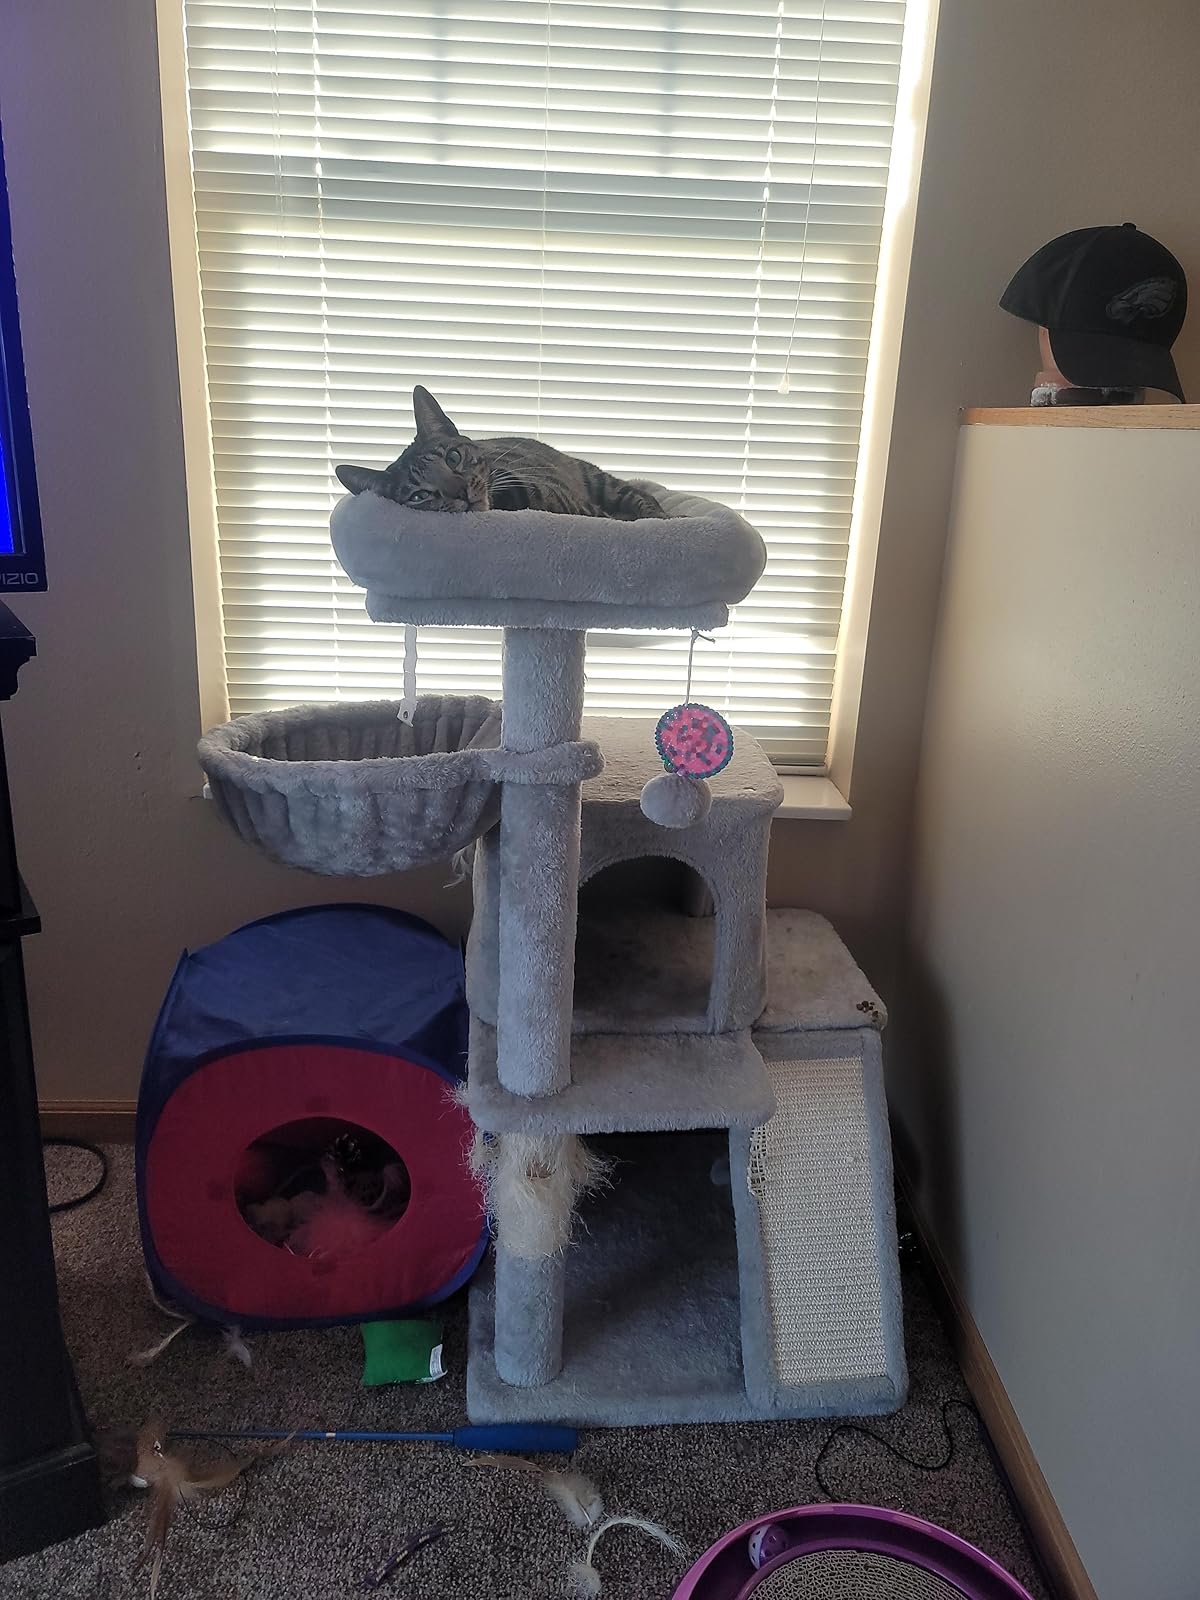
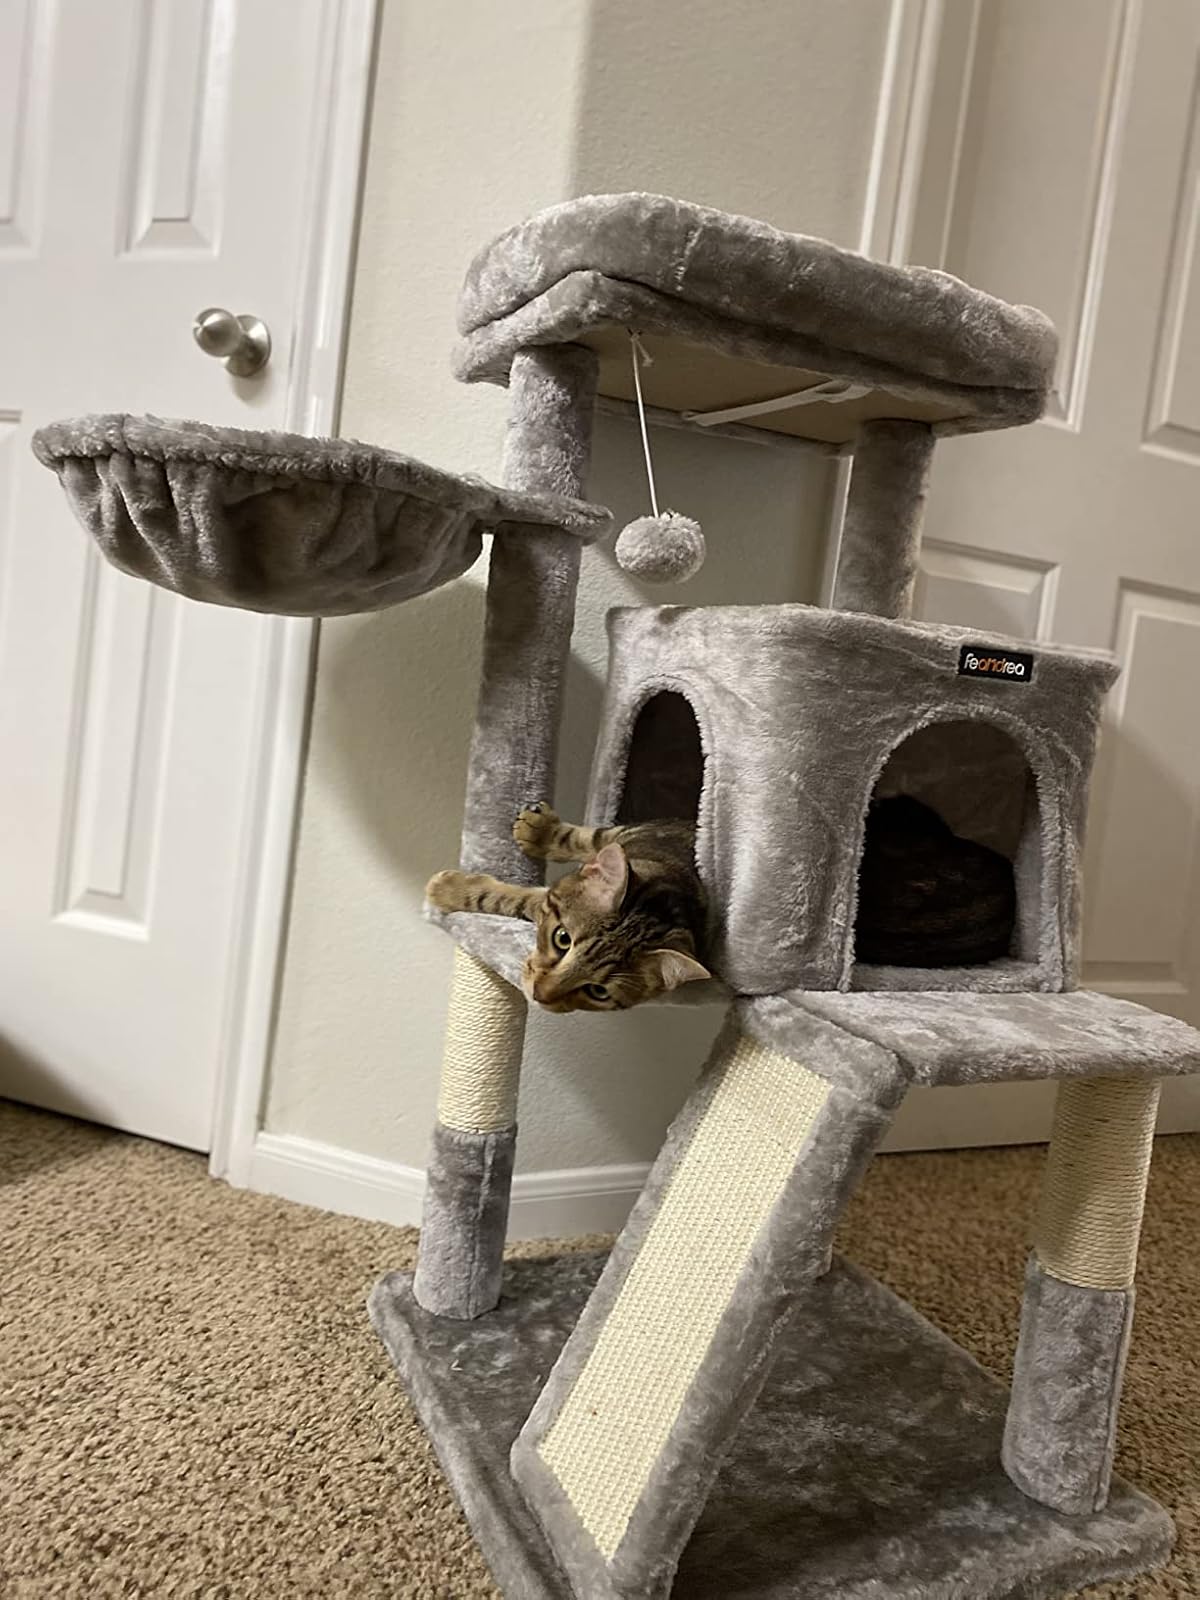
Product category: items_cat tree
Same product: yes